Kristian Eriksen

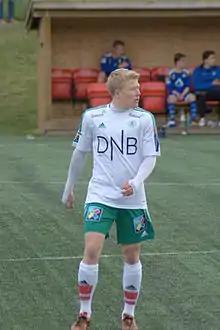
Eriksen with Hamkam in 2015

Kristian Eriksen (born 18 July 1995) is a Norwegian professional footballer who plays as a midfielder for Eliteserien club Molde.